Corporation Street tram stop

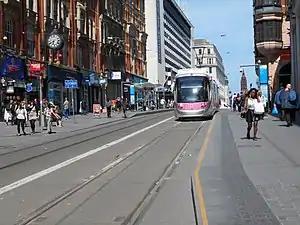
Tram calling at the southbound platform at Corporation Street stop, the northbound platform is to the left of the tram.

Corporation Street tram stop is a tram stop on Line 1 of the West Midlands Metro serving Corporation Street, a major thoroughfare in Birmingham City Centre, England.